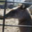
Label: kangaroo